Charles H. Gerhardt

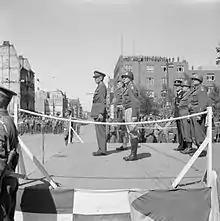
British Lieutenant General Brian Horrocks, Major General Gordon MacMillan and Major General Charles H. Gerhardt on the saluting base during the ceremony to mark the handover of Bremerhaven by British to American forces, May 1945.

As part of the occupation force after the Armistice, Gerhardt played quarterback for the 89th Division squad that won the AEF football championship in March 1919. Paul Withington of the Army Medical Corps was the right guard, team captain and coach. Future head football coaches Bob Higgins, Adrian Lindsey and George Clark were also members of the squad.